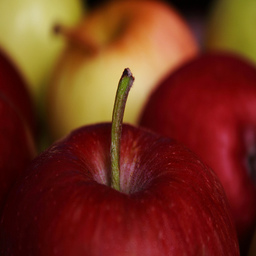
Label: Apple